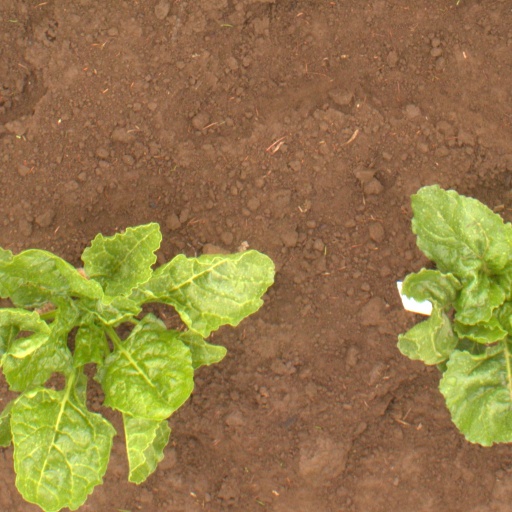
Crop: sugar beet